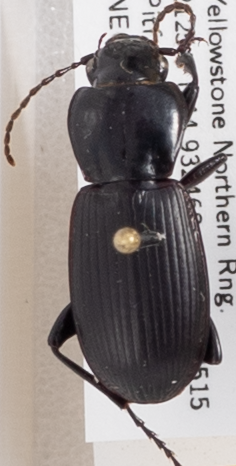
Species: Pterostichus protractus
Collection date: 2019-09-18
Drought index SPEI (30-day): -0.626
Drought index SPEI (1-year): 0.748
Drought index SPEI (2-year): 0.9616